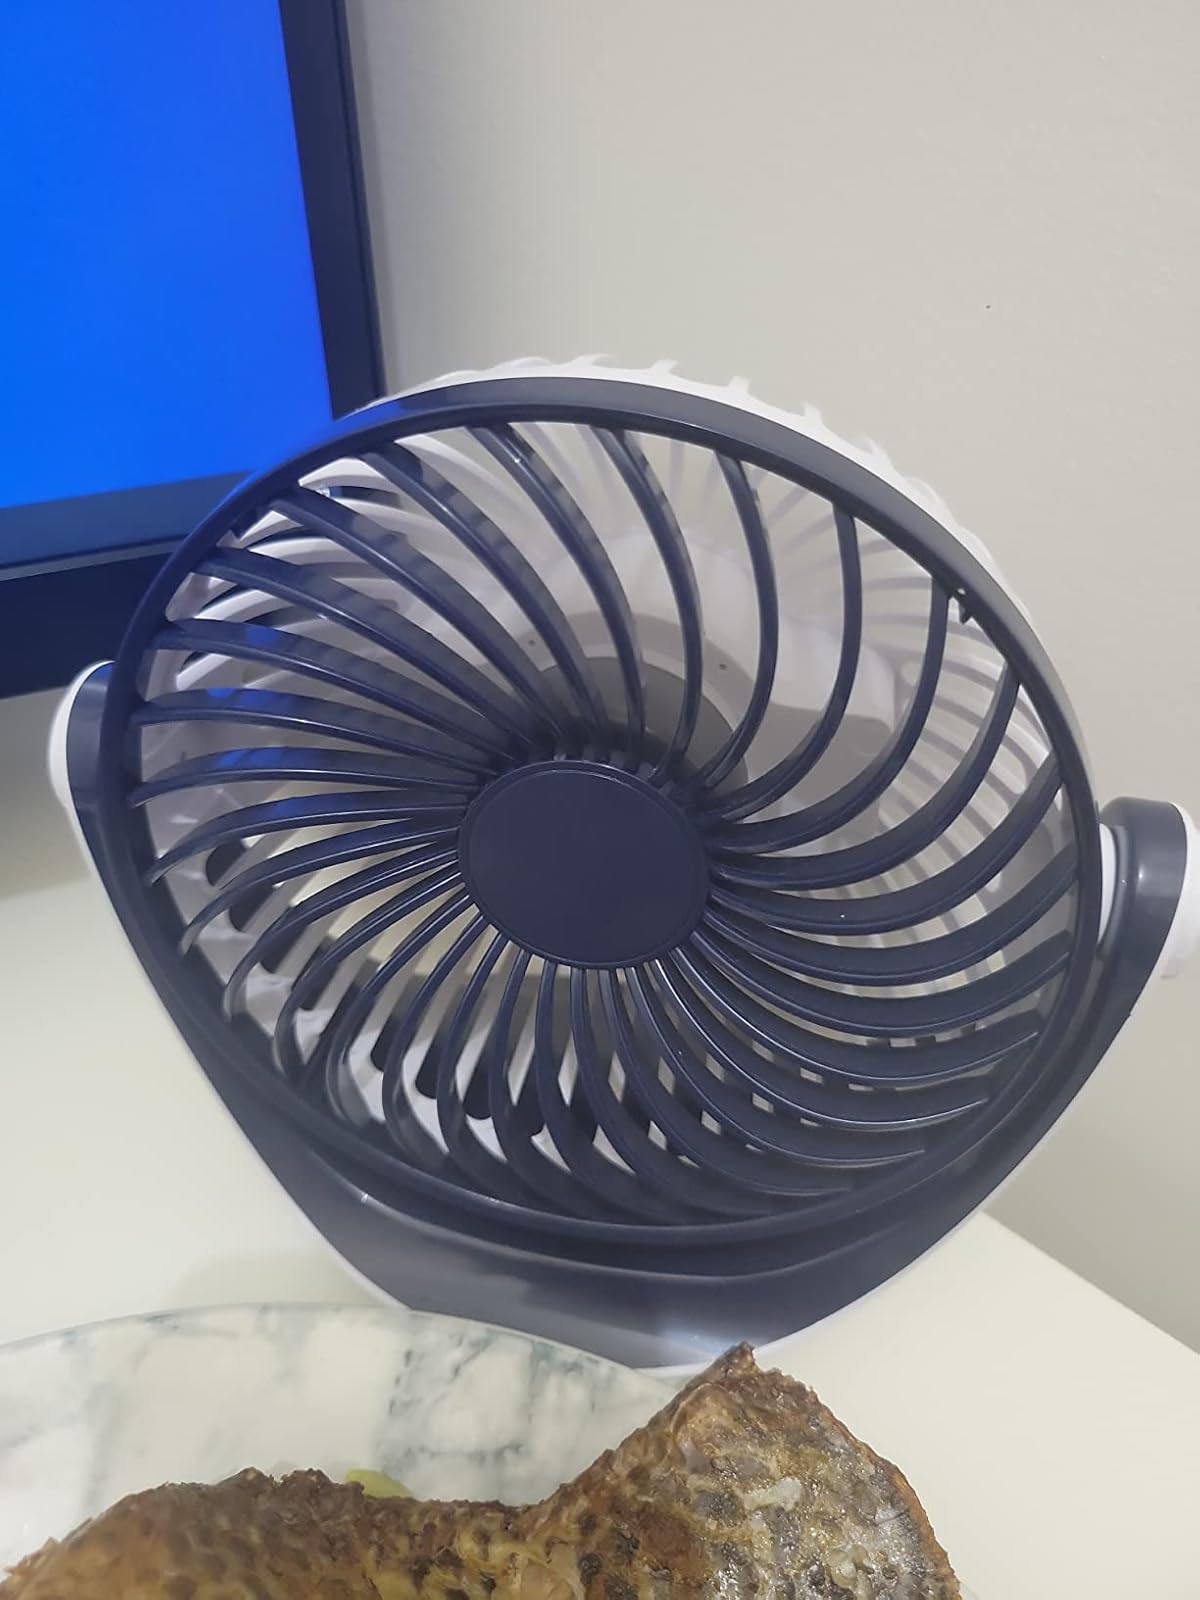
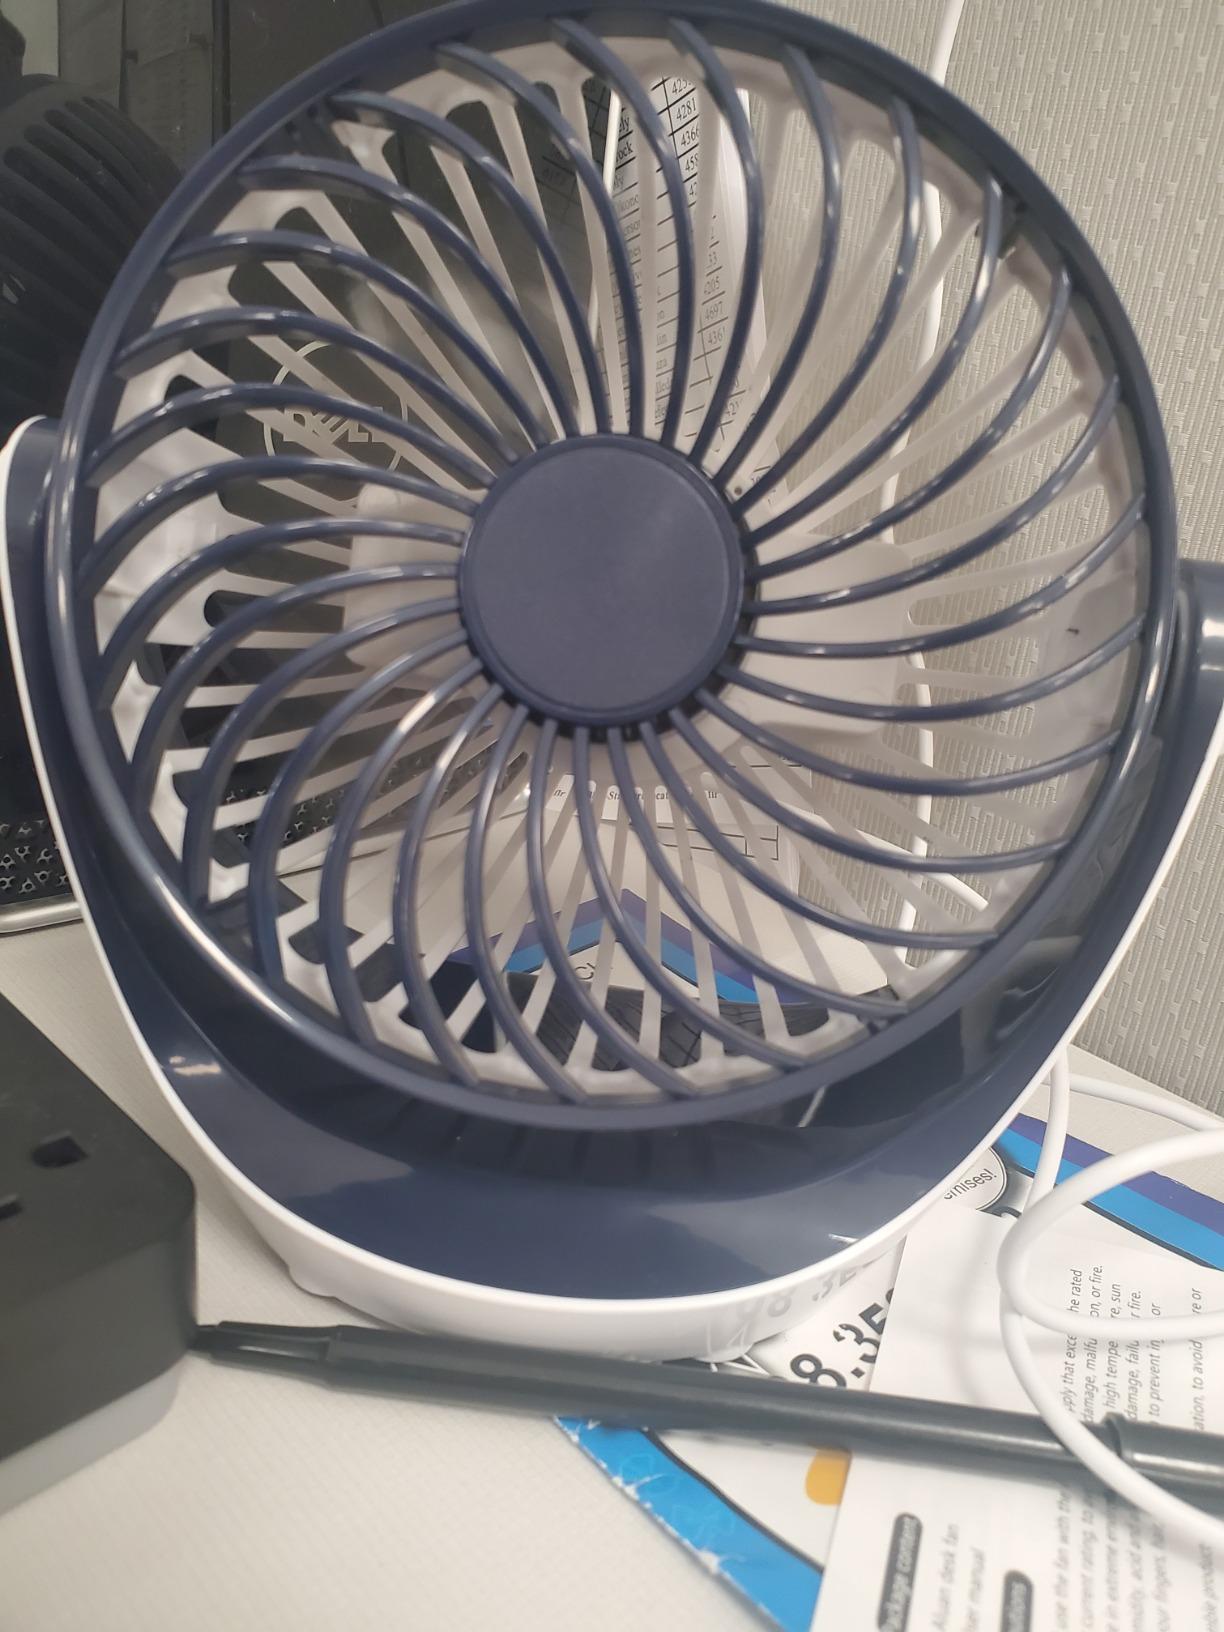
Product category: fan
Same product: yes